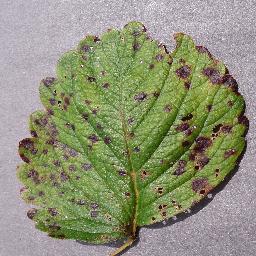
Label: Strawberry___Leaf_scorch